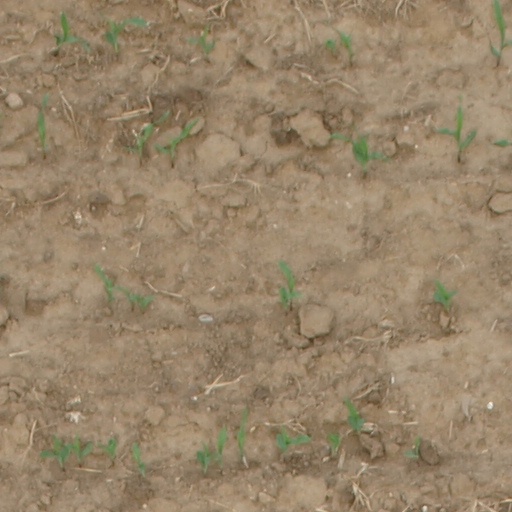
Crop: maize; corn